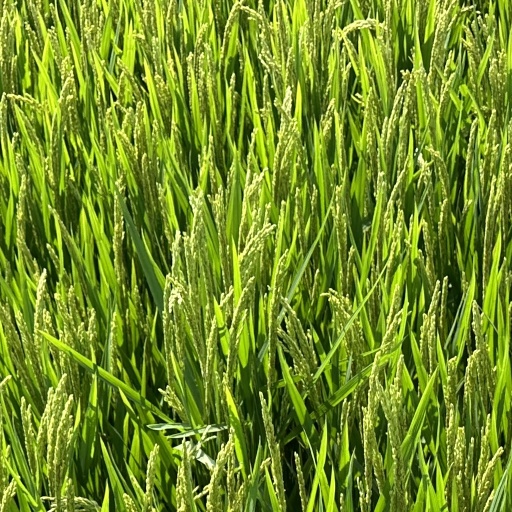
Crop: rice